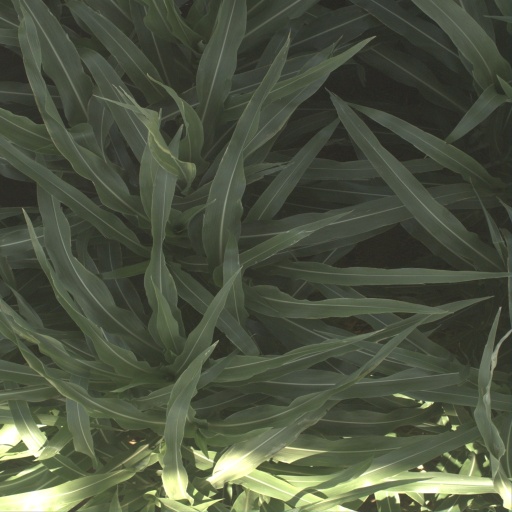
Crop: sorghum